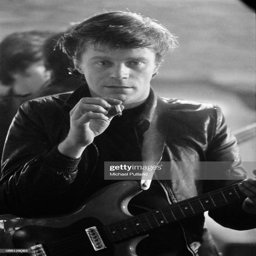
rock and roll artist on the set .